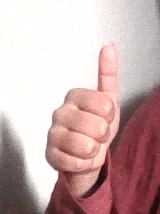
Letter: aleff